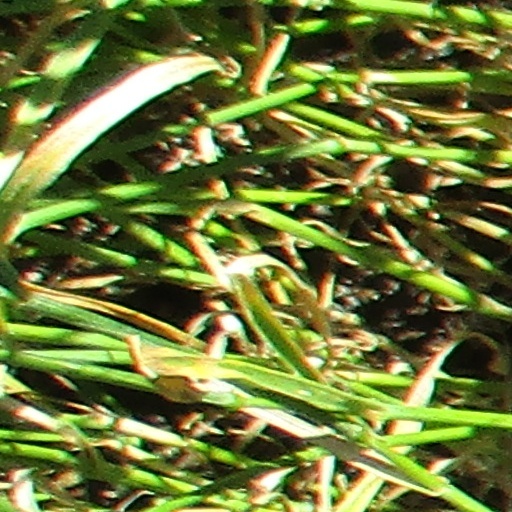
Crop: wheat